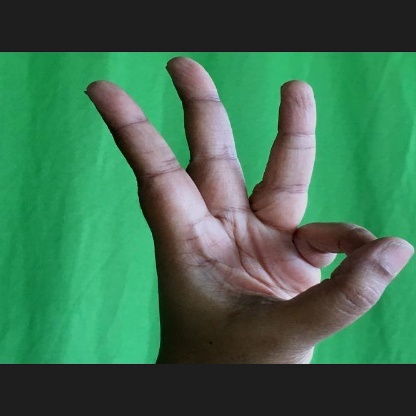
Mudra: Trishulam